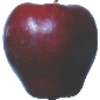
Label: red_delicious_apple